Eastriggs railway station

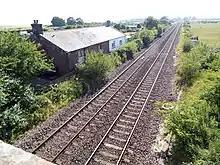
Dornock Railway Station in 2018

Reports between 2022 and 2023 show that Transport Scotland has dismissed the plans of the Eastriggs Railway Station Action Group (ERSAG) for the re-opening of Eastriggs railway station.